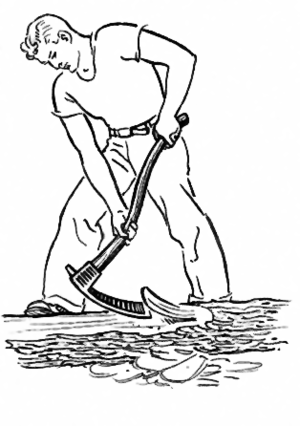
La variété de dessins d'un sujet est l'ensemble des possibilités typiques de représentation graphique d'un sujet quelconque par un dessin. Chaque dessinateur pour diverses raisons fait des choix de traitement ; ces choix comme la technique utilisée ou de composition picturale se rattachent à des options qui se rencontrent dans une multitude de dessins de manière traditionnelle : par exemple, le degré de détail ; le message ou l'impression véhiculée ; le cadrage ou les rapports du sujet de premier plan et de son environnement.
L'herminette est un outil de travail du bois.